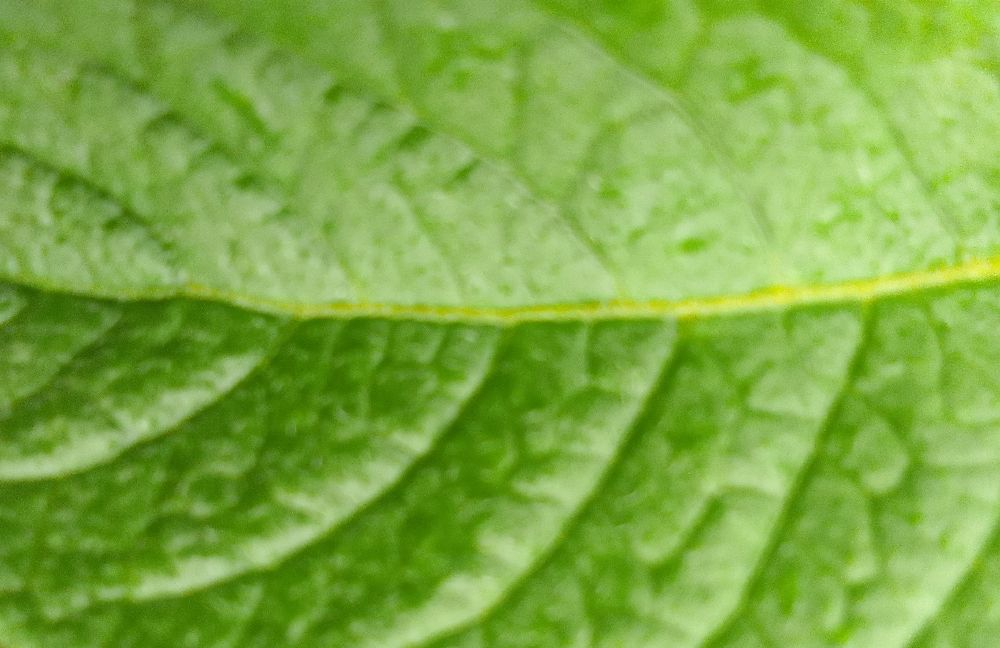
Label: Healthy